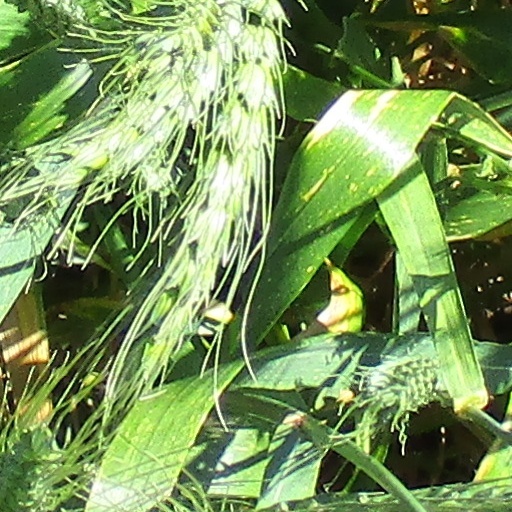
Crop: wheat